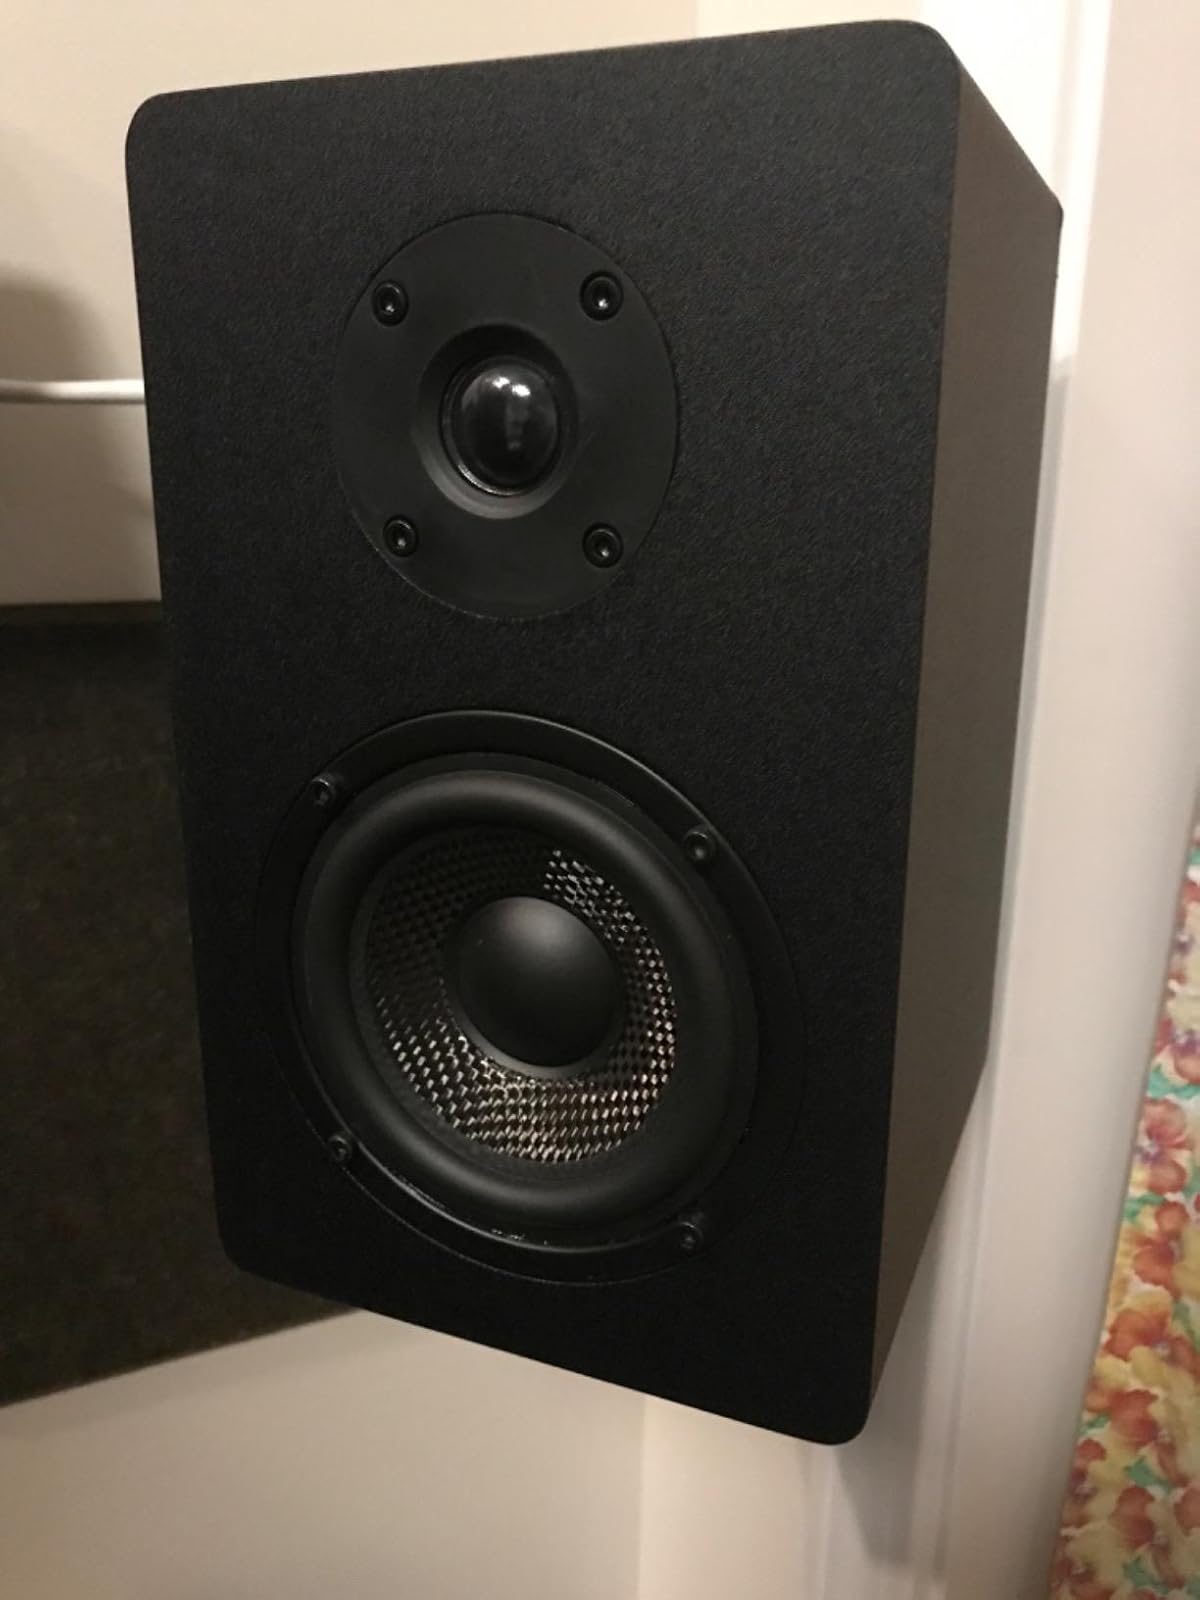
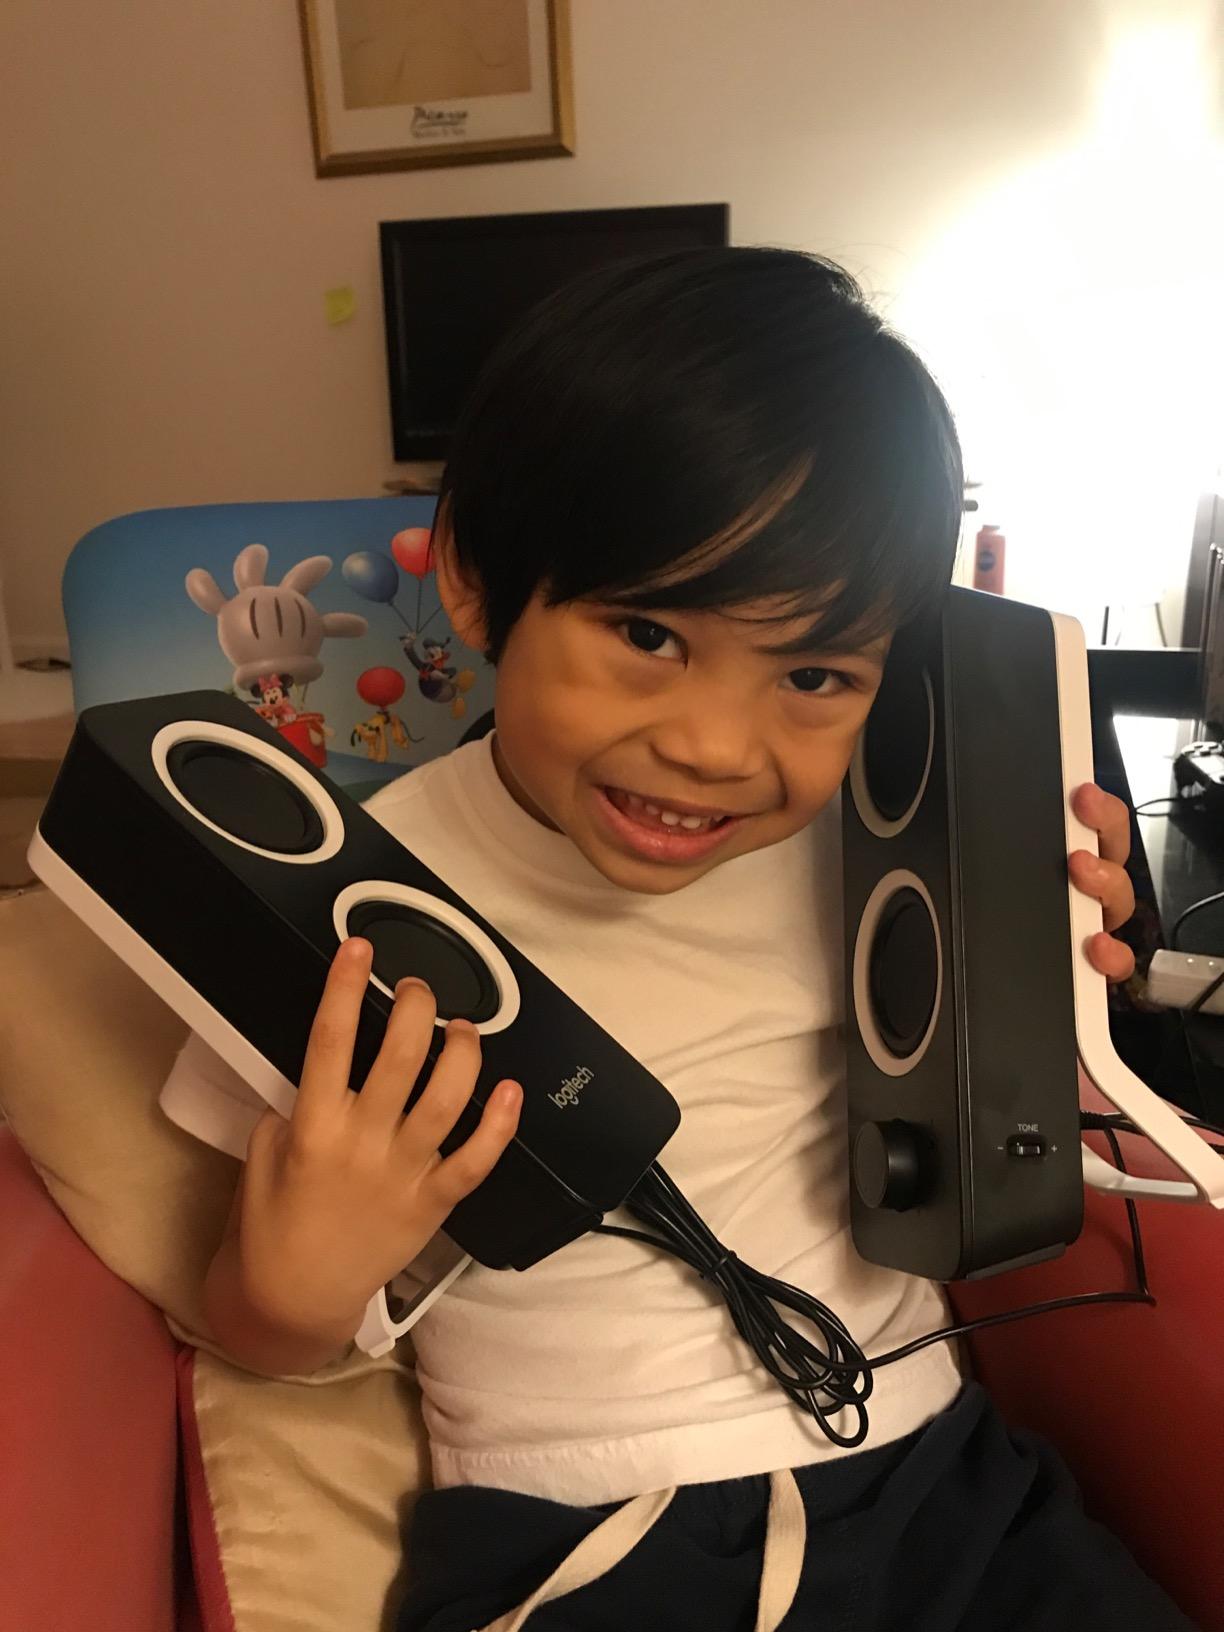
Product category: speaker
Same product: no